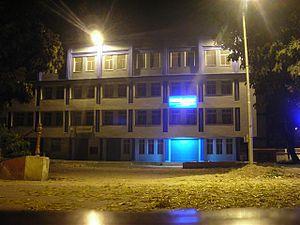
L' Institut National de Technologie de Patna, anciennement Bihar School of Engineering et de Bihar Collège de l'Ingénierie, est une école d'ingénieur située à Patna dans l'État indien de Bihar.